Coventry Cathedral

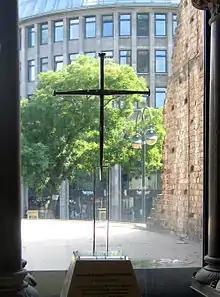
The cross of nails donated to the Kaiser Wilhelm Memorial Church

Coventry's new cathedral adopted a modernist design, and the interior is notable for its modern artworks. These include a huge tapestry of Christ, designed by Graham Sutherland. At 23 metres tall and 12 metres wide, it was once thought to be the world's largest tapestry, made in one single piece. The cathedral is also home to an emotive sculpture of the "Mater Dolorosa" by John Bridgeman in the East end, and the Baptistry window designed by John Piper (made by Patrick Reyntiens) of abstract design that occupies the full height of the bowed baptistery, comprising 195 panes, ranging from white to deep colours. The stained glass windows in the Nave, by Lawrence Lee, Keith New and Geoffrey Clarke, face away from the congregation. Spence's concept for these Nave windows was that the opposite pairs would represent a pattern of growth from birth to old age, culminating in heavenly glory nearest the altar—one side representing Human, the other side, the Divine. Also worthy of note is the Great West Window known as the "Screen of Saints and Angels", engraved directly onto the screen in expressionist style by John Hutton. A pane of the Hutton window, depicting "The Angel with the Eternal Gospel", was smashed during a burglary in January 2020. (Although referred to as the West Window, this is the 'liturgical west' opposite the altar which is traditionally at the east end. In this cathedral the altar is actually at the north end.) The foundation stone, the ten stone panels inset into the walls of the cathedral called the "Tablets of the Word", and the baptismal font were designed and carved by the émigré German letter carver Ralph Beyer. Their lettering was inspired by early Christian inscriptions, especially as seen in Roman crypts. The lectern has a bookrest in the form of an eagle, by the sculptor Elisabeth Frink, who also designed the canopy for the Bishop's throne.